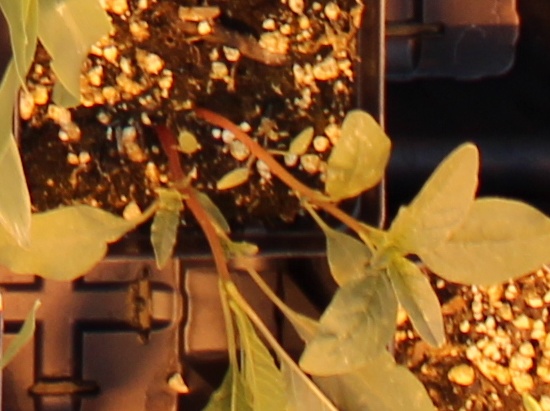
Label: Waterhemp